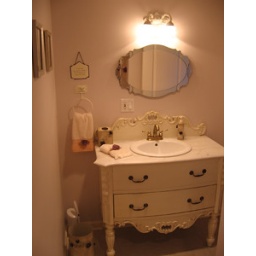
Basement bathroom: build a bathroom in basement to make an additional full bath (Nutley).